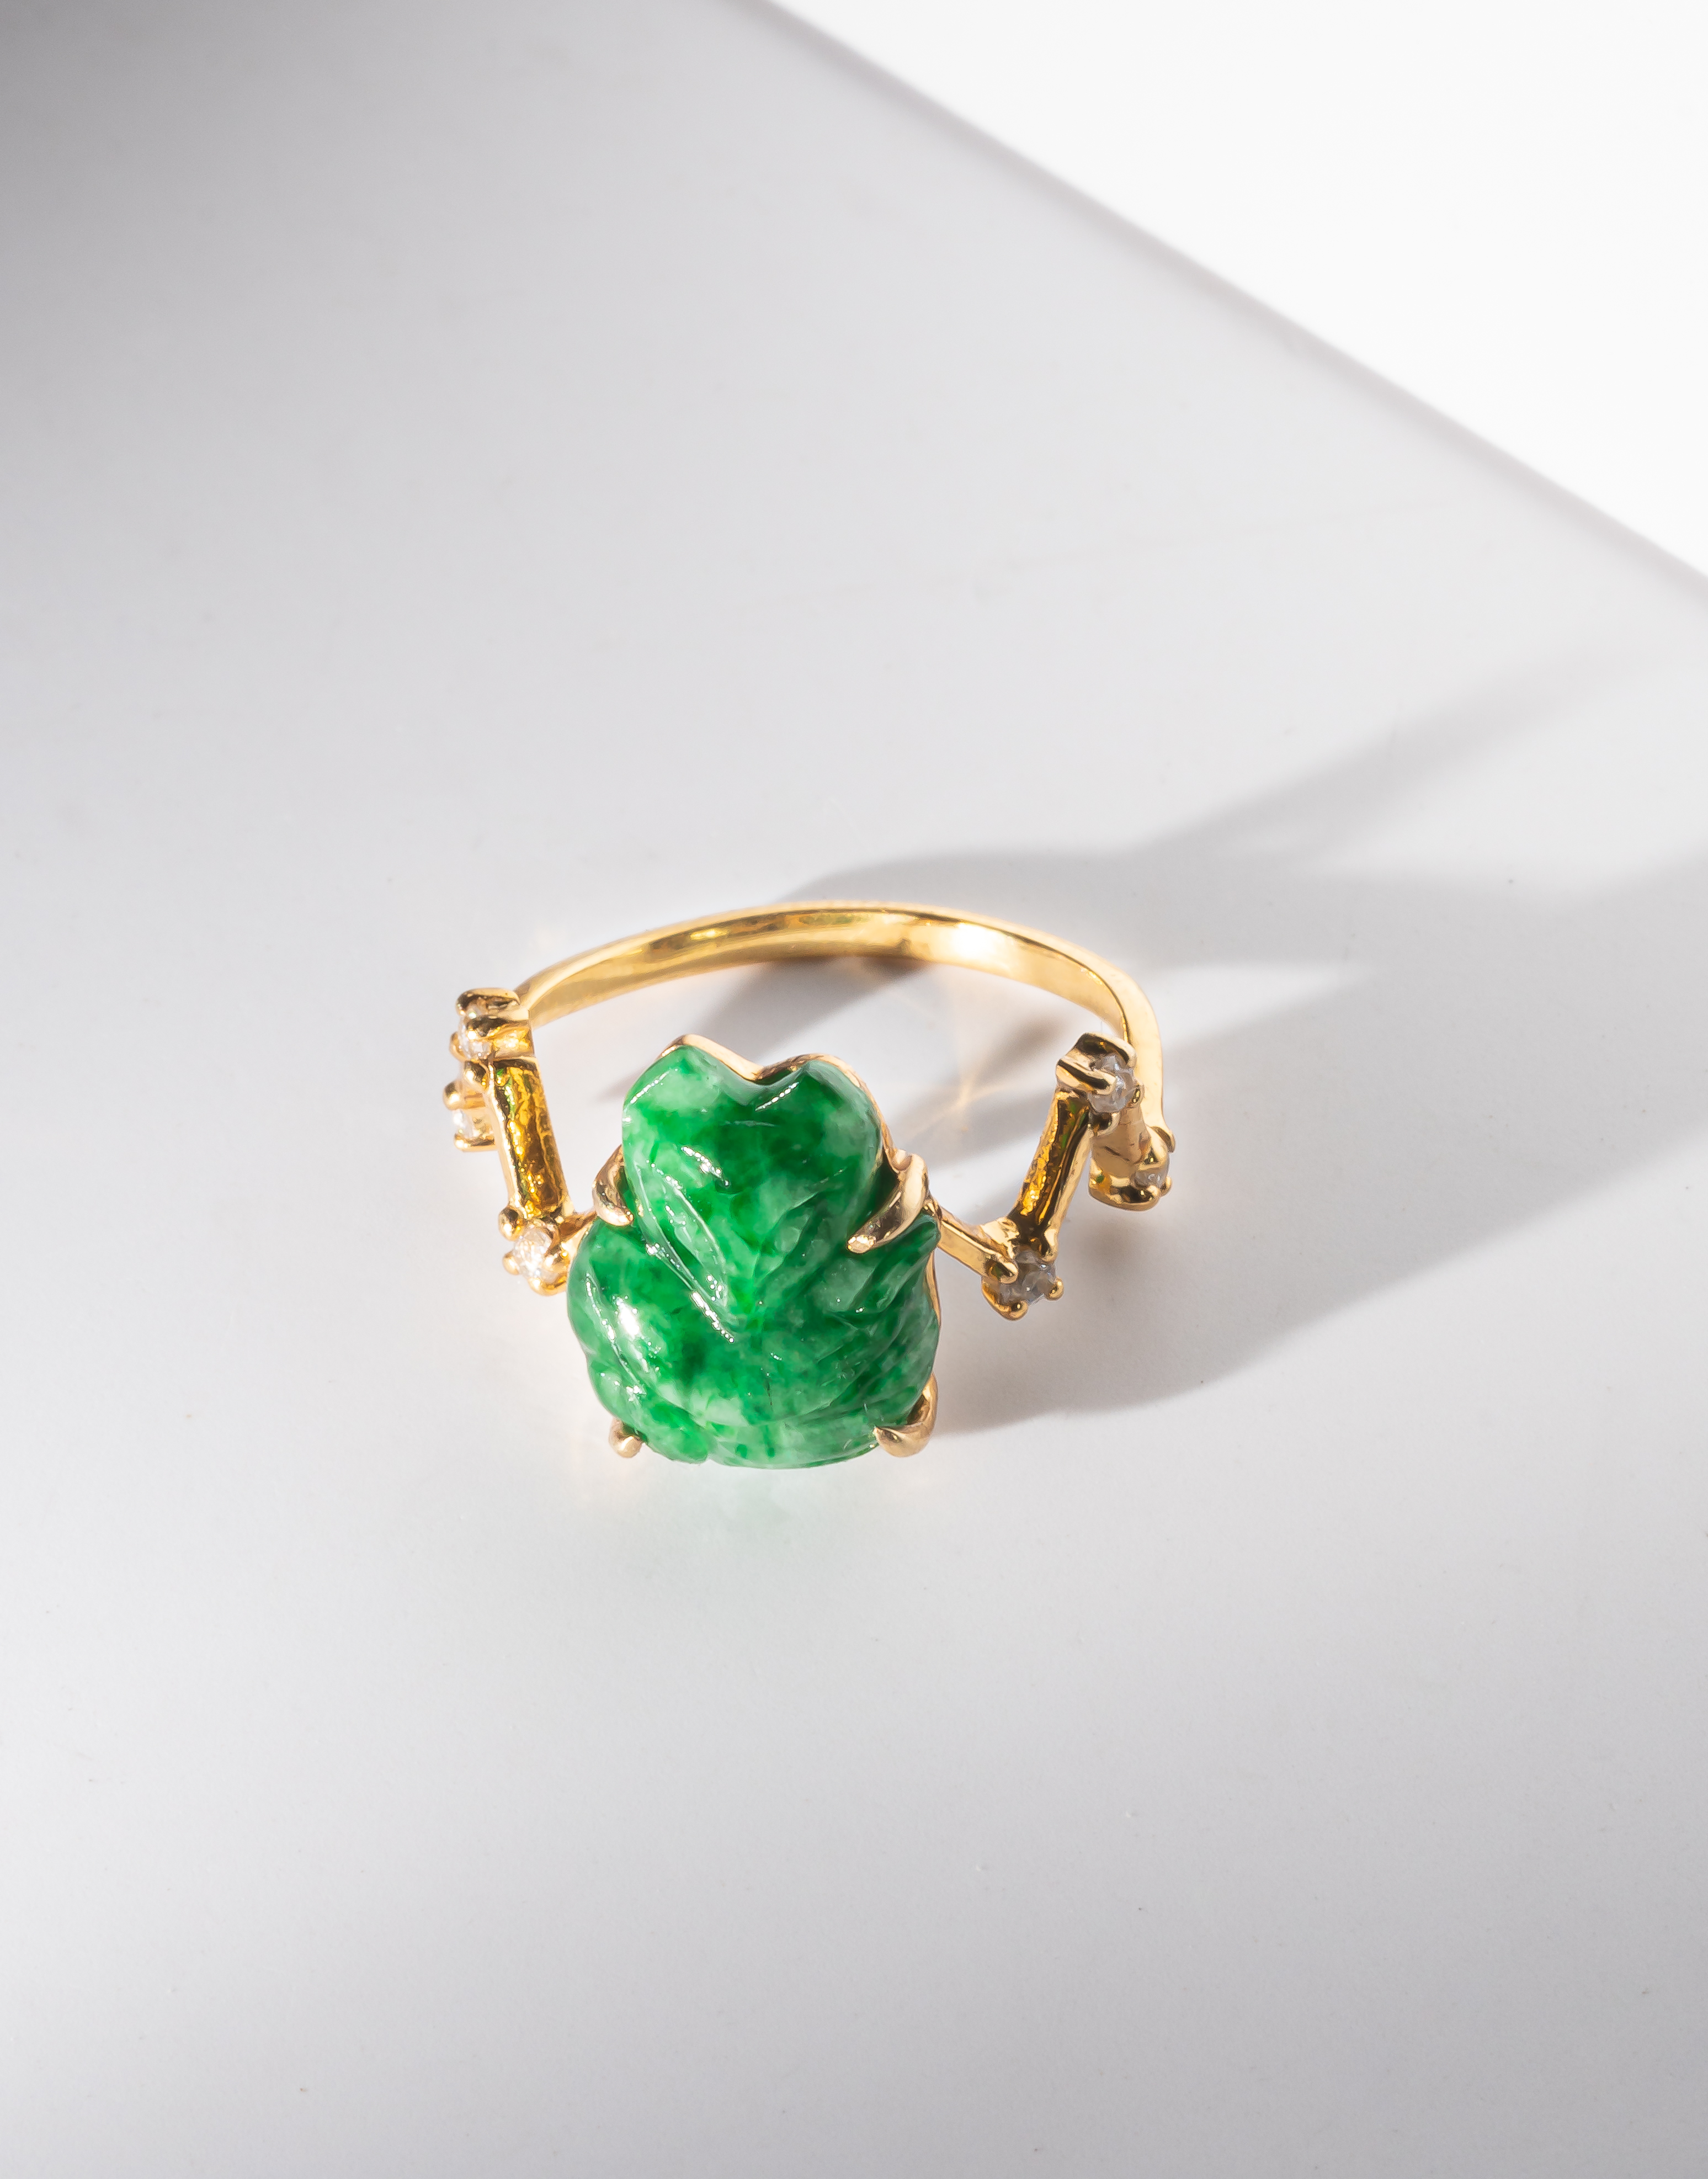
ring, body jewelry, natural material, amber, creative arts, rectangle, Pre engagement ring, jewellery, gemstone, jewelry making, wedding ring, electronic component, crystal, engagement ring, fashion accessory, art, metal, event, emerald, macro photography, diamond, titanium, Transparent material, electric blue, wedding ceremony supply, gold, glass, liquid, still life photography, craft, mineral